Snow in Australia

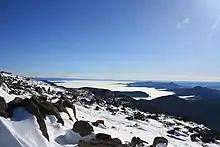
Snowcapped Mount Wellington in July 2011

In southern New South Wales, the Australian Capital Territory and eastern Victoria, the elevated regions of the Snowy Mountains, Brindabella Range and Victorian Alps experience an alpine climate, where the areas above are subject to a consistent winter snowpack. Heavy snow normally occurs to around , especially on the western side of the ranges, while lighter and more sporadic snowfalls occur to most years.